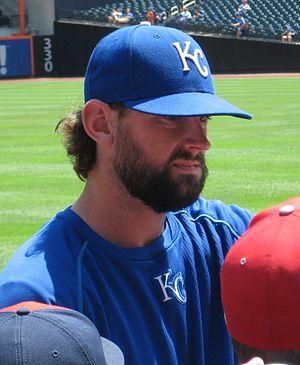
Luke Anthony Hochevar est un lanceur droitier de baseball évoluant en Ligue majeures chez les Royals de Kansas City, avec qui il remporte la Série mondiale 2015.